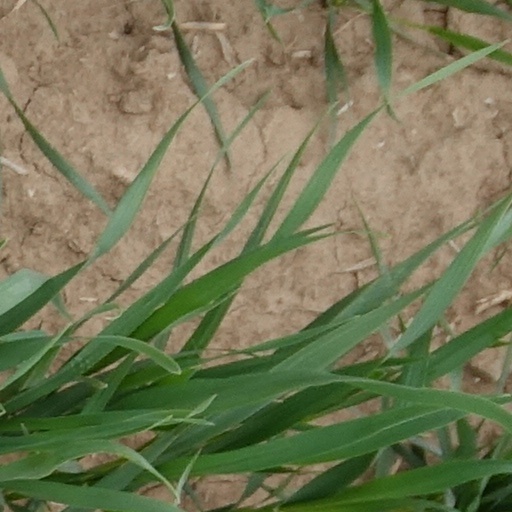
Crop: wheat